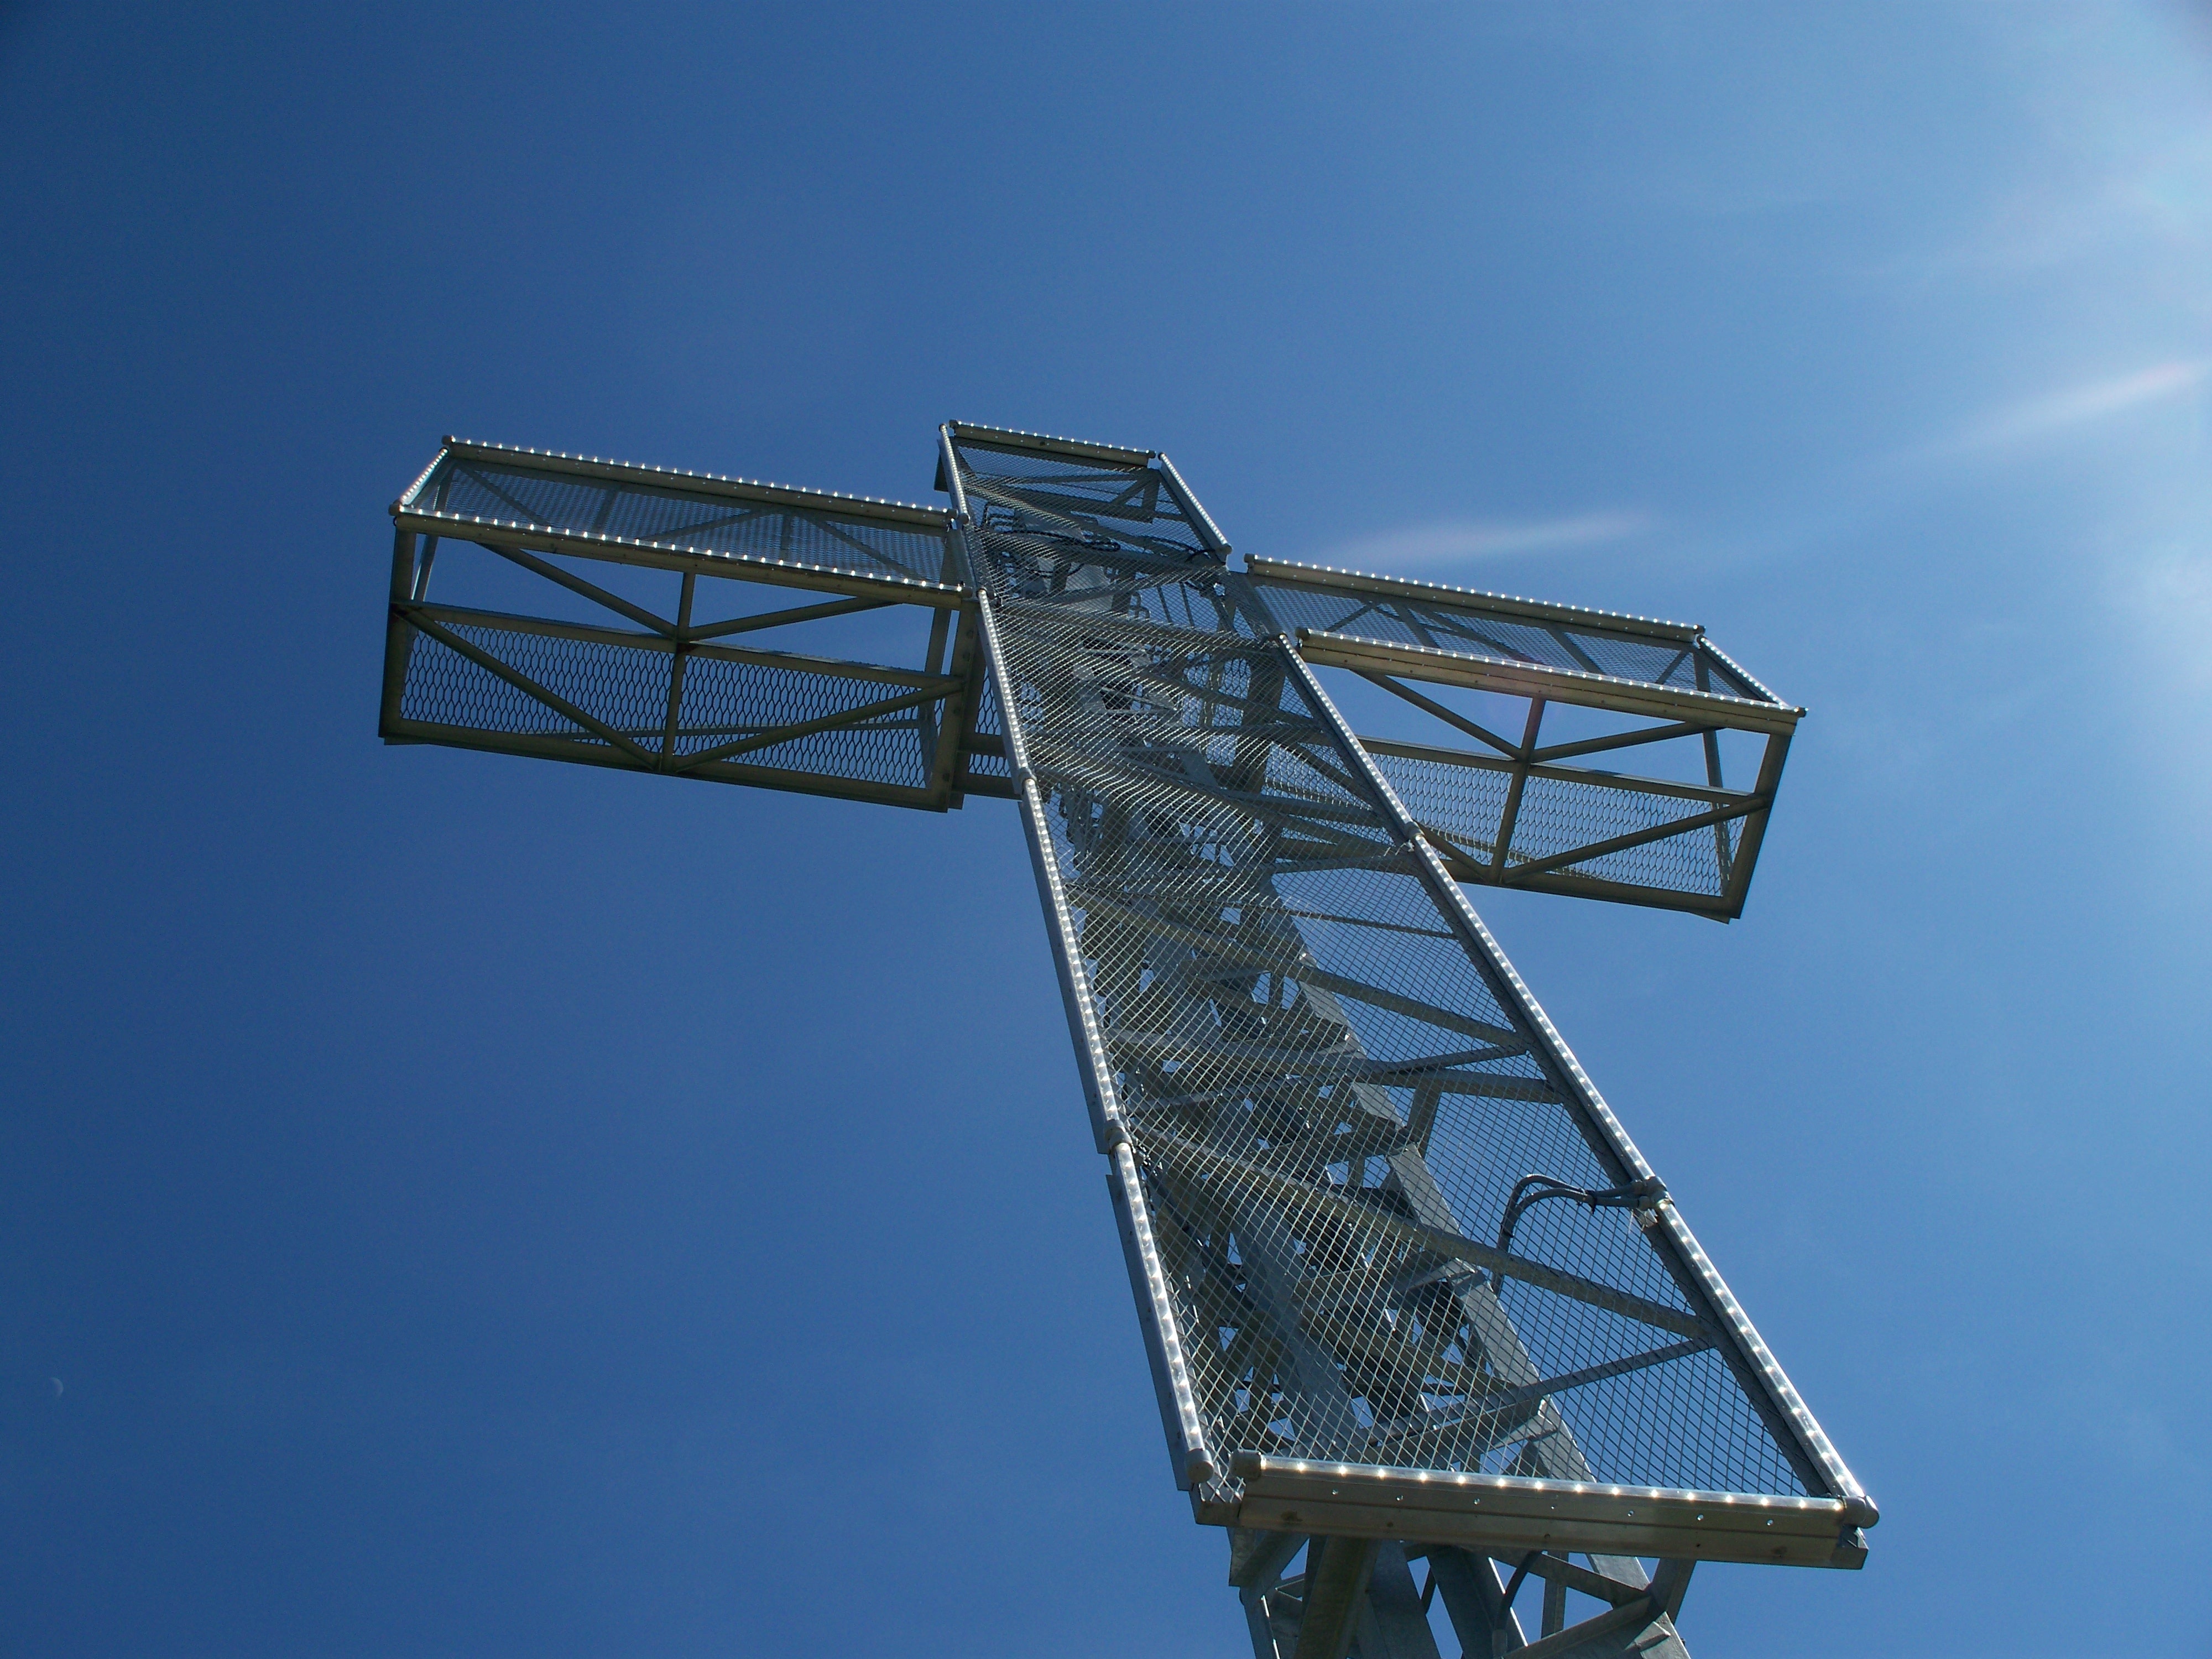
sky, wind, skyscraper, line, tower, mast, blue, cross, electricity, lighting, tower block, energy, canada, ontario, hamilton, transmission tower, devil's punchbowl, overhead power line